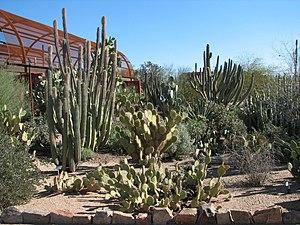
Cactus au Jardin botanique du désert, Phoenix, Arizona, USA
Le jardin botanique du désert est un jardin botanique de 57 ha situé à Papago Park dans la ville de Phoenix en Arizona, aux États-Unis.